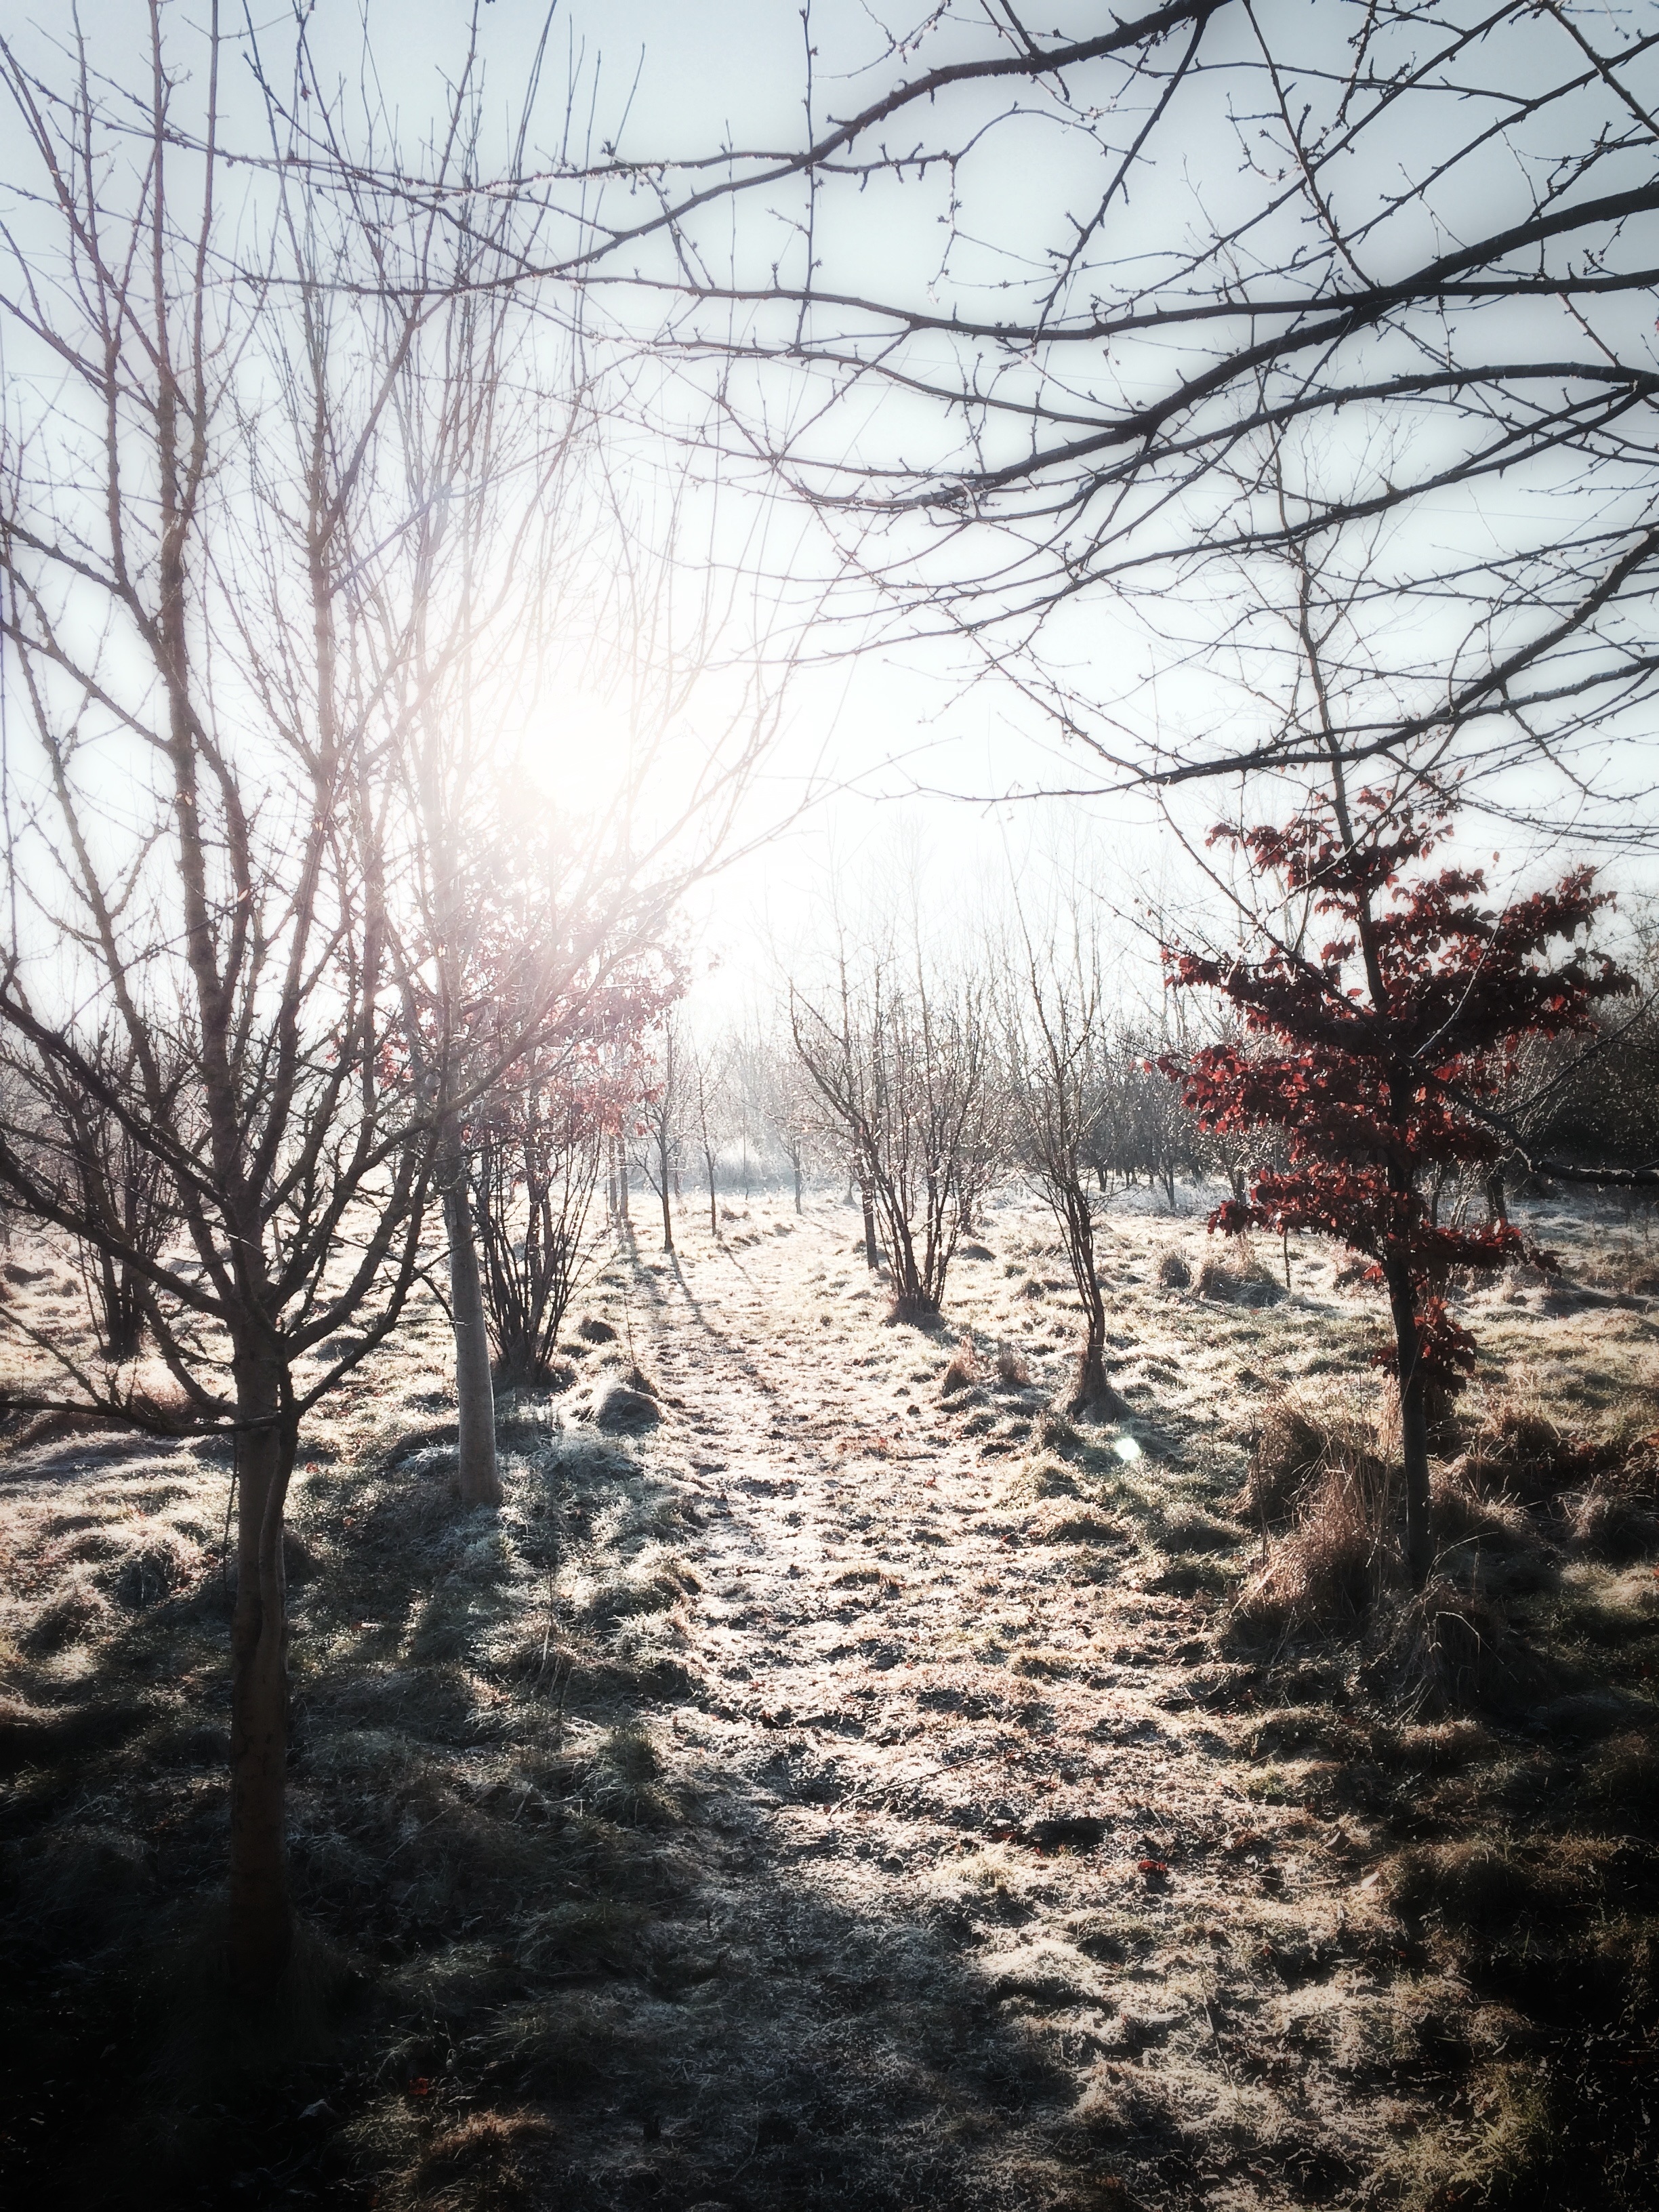
landscape, tree, nature, forest, wilderness, branch, snow, cold, winter, plant, sunlight, morning, leaf, frost, autumn, weather, freeze, frozen, season, woodland, habitat, natural environment, atmospheric phenomenon, woody plant